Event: Nepal Earthquake
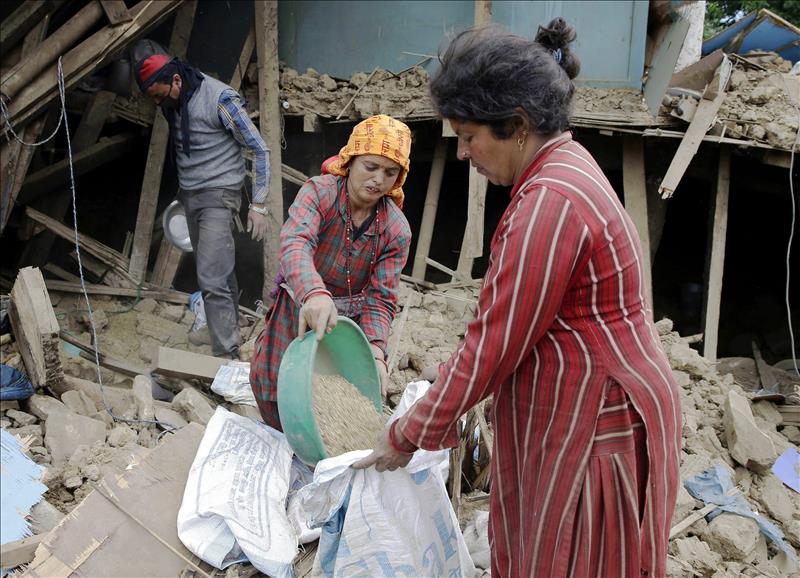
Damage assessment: damage